Central Department Store (Warsaw)

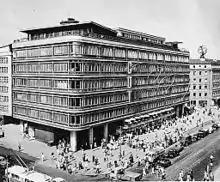
Central Department Store in 1960s.

The , originally Central Department Store is a modernist building, originally a department store, currently an office building, in Warsaw, Poland. It was designed by architects Zbigniew Ihnatowicz and Jerzy Romański and built between 1948 and 1952. Distinct from socialist realism architecture built at the time and proclaimed as aesthetic doctrine in 1949 by communist rule in Poland, the CDT building aroused controversy. Between 2014 and 2018 it underwent major rebuild by private investor who bought it in 2013, which received unfavourable opinions from the architecture community, but was widely acclaimed by the public.